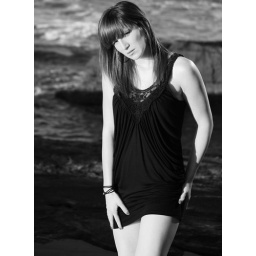
a trip to sunset beach in ocean beach, ca. with my friends. sb24 camera right, behind model.